William Gill (sea captain)

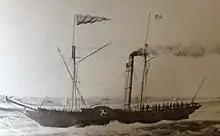
Sketch depiction of "Mona's Isle"

On Monday, 16 August 1830, "Mona's Isle" sailed for Liverpool. The "Sophia Jane" sailed at the same time and reached Liverpool one and a half minutes ahead.